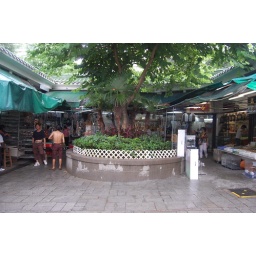
Several stalls around a plaza in the bird market